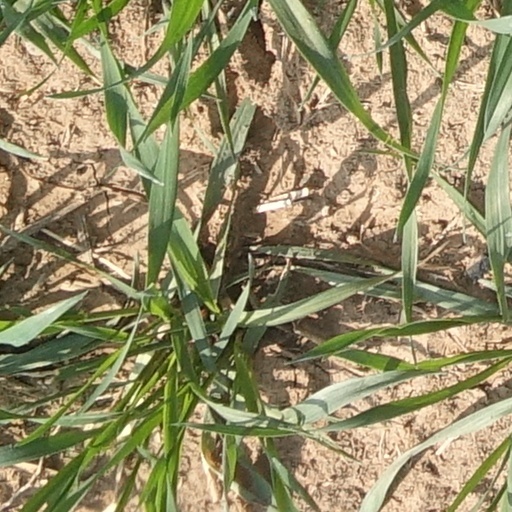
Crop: wheat